Kohala, Hawaii

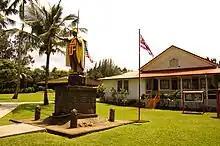
This is the original statue of the two Kamehameha Statues; this one cast in Paris and standing in the town of Kapaau.

Kohala is the name of the northwest peninsula of the island of Hawaii in the Hawaiian Archipelago. In ancient Hawaii it was often ruled by an independent High Chief called the "Alii Nui". In modern times it is divided into two districts of Hawaii County: North Kohala and South Kohala. Locals commonly use the name Kohala to refer to the census-designated places of Halaula, Hāwī, and Kapaau collectively. The dry western shore is commonly known as the Kohala Coast, which has golf courses and seaside resorts.